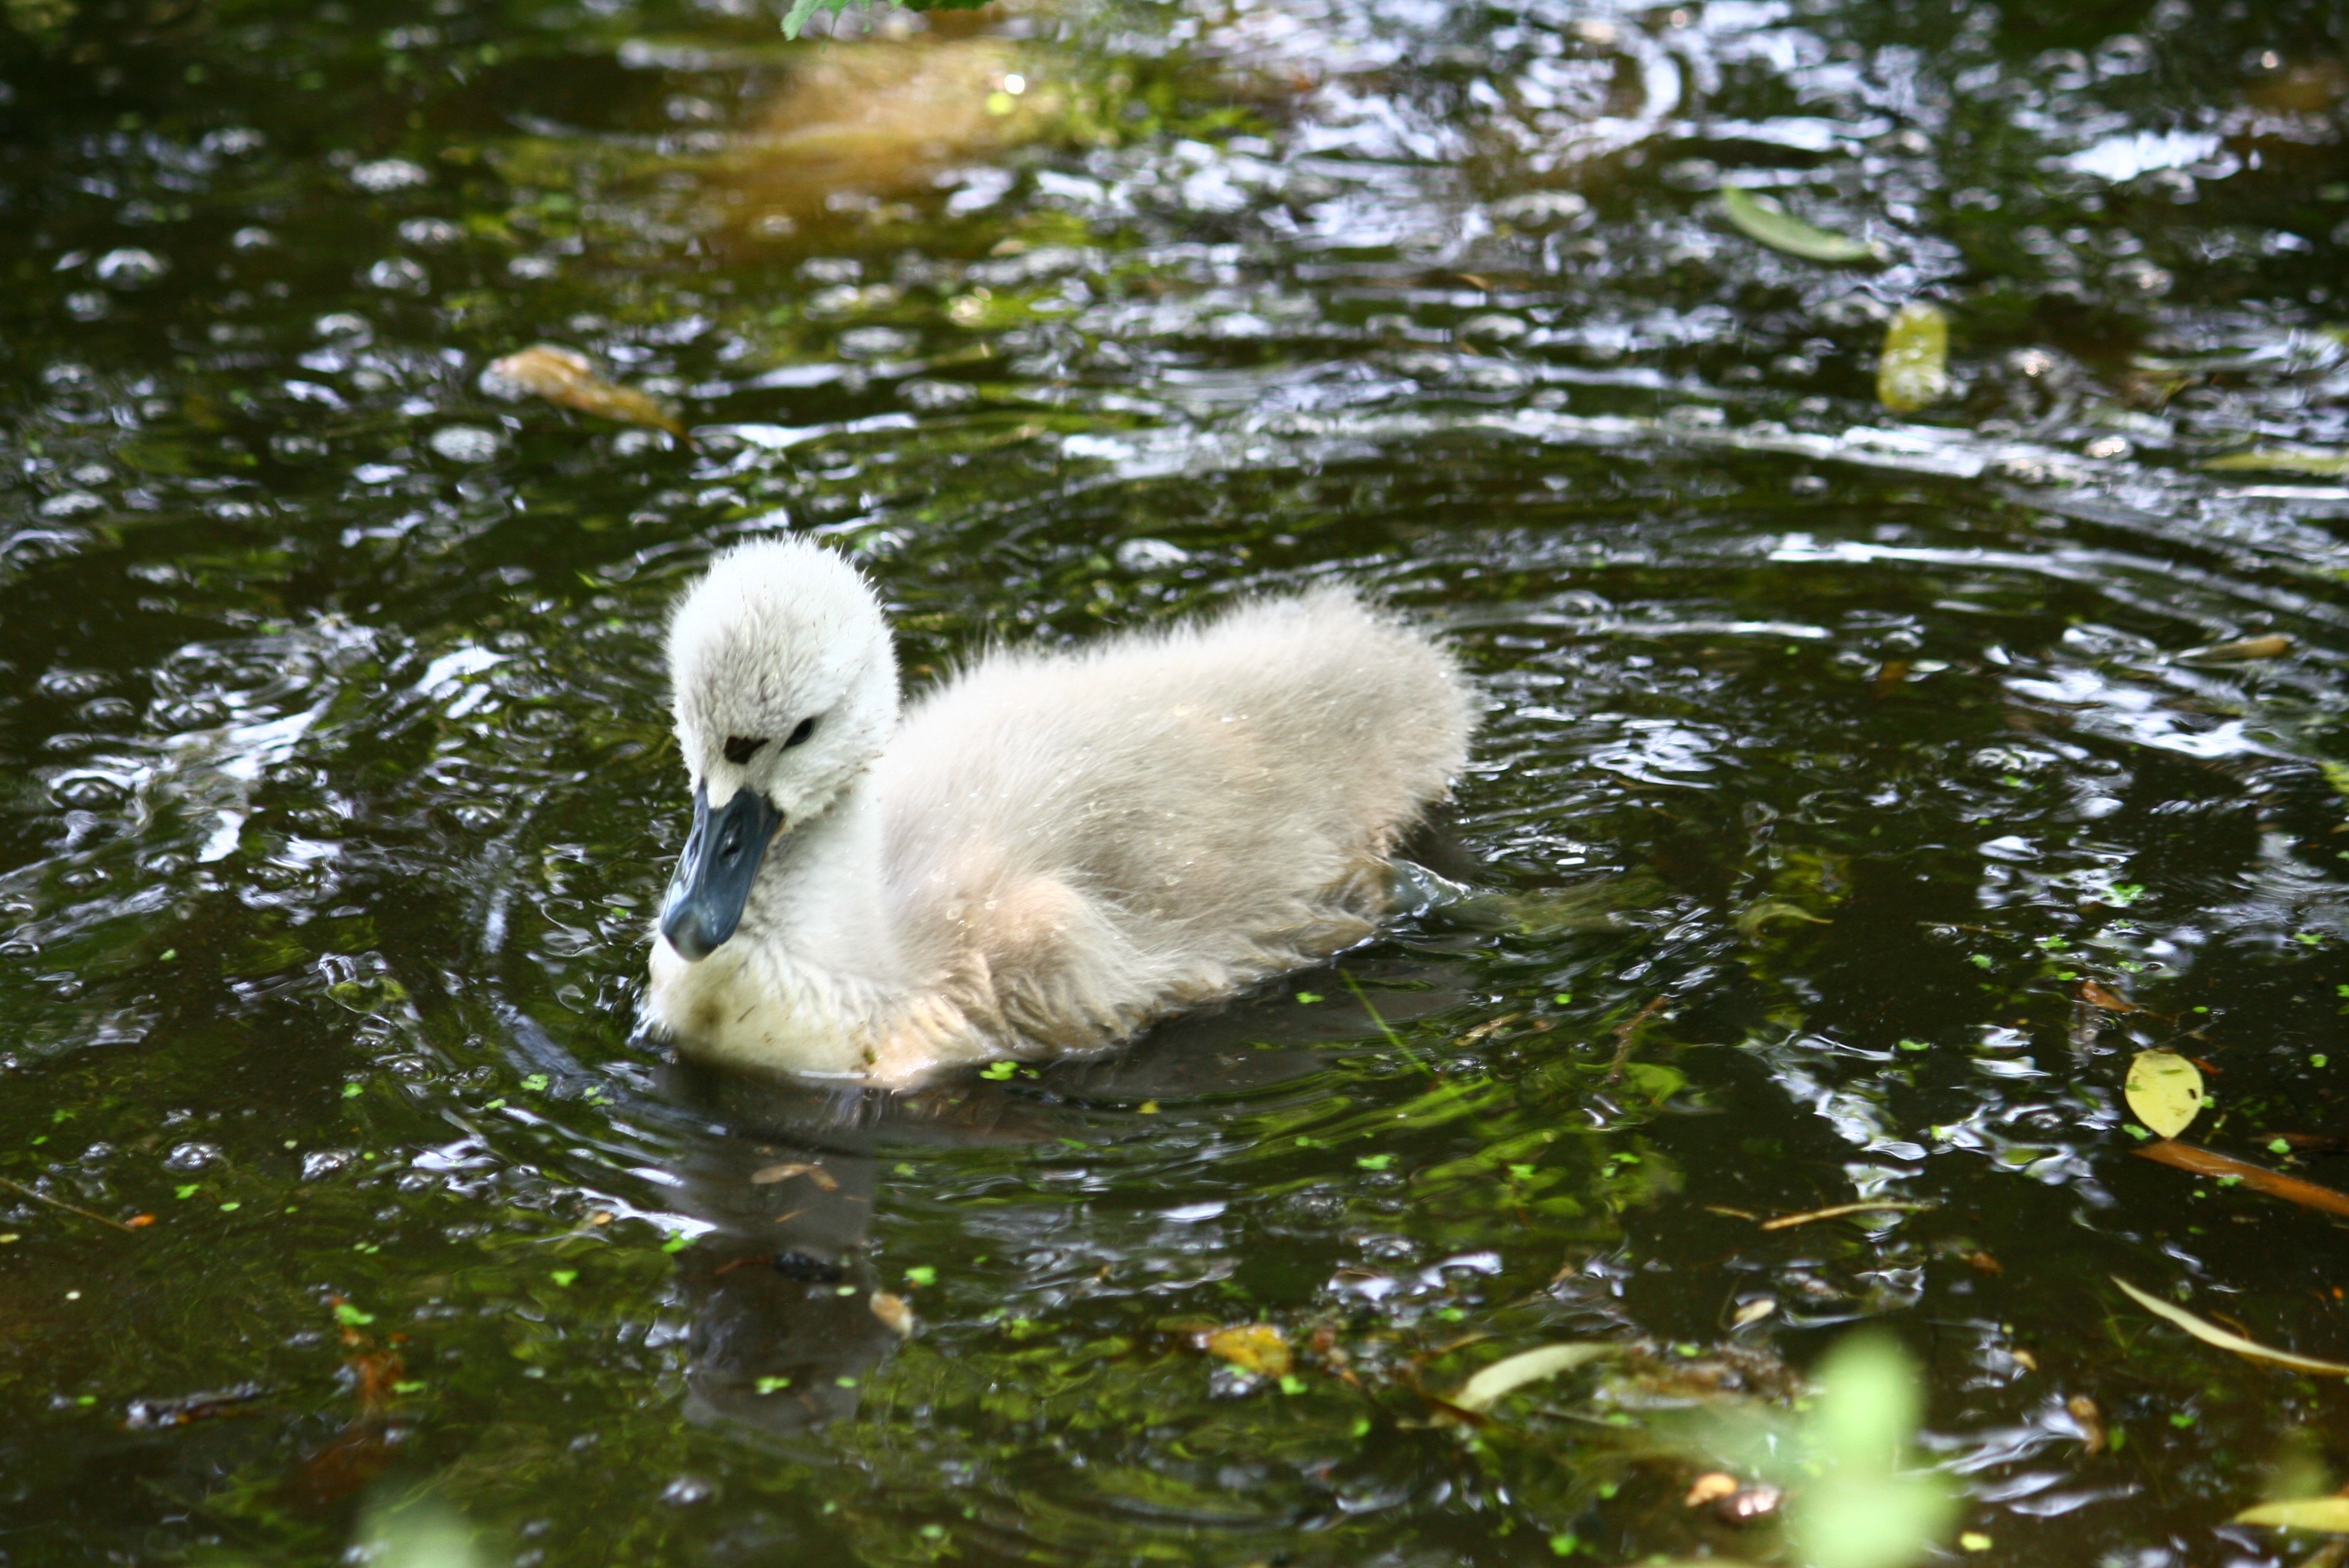
water, nature, bird, lake, pond, wildlife, young, reflection, beak, fauna, swimming, swan, duck, vertebrate, waterfowl, water bird, ugly duckling, ducks geese and swans